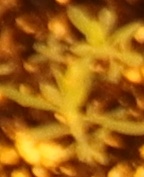
Label: Kochia